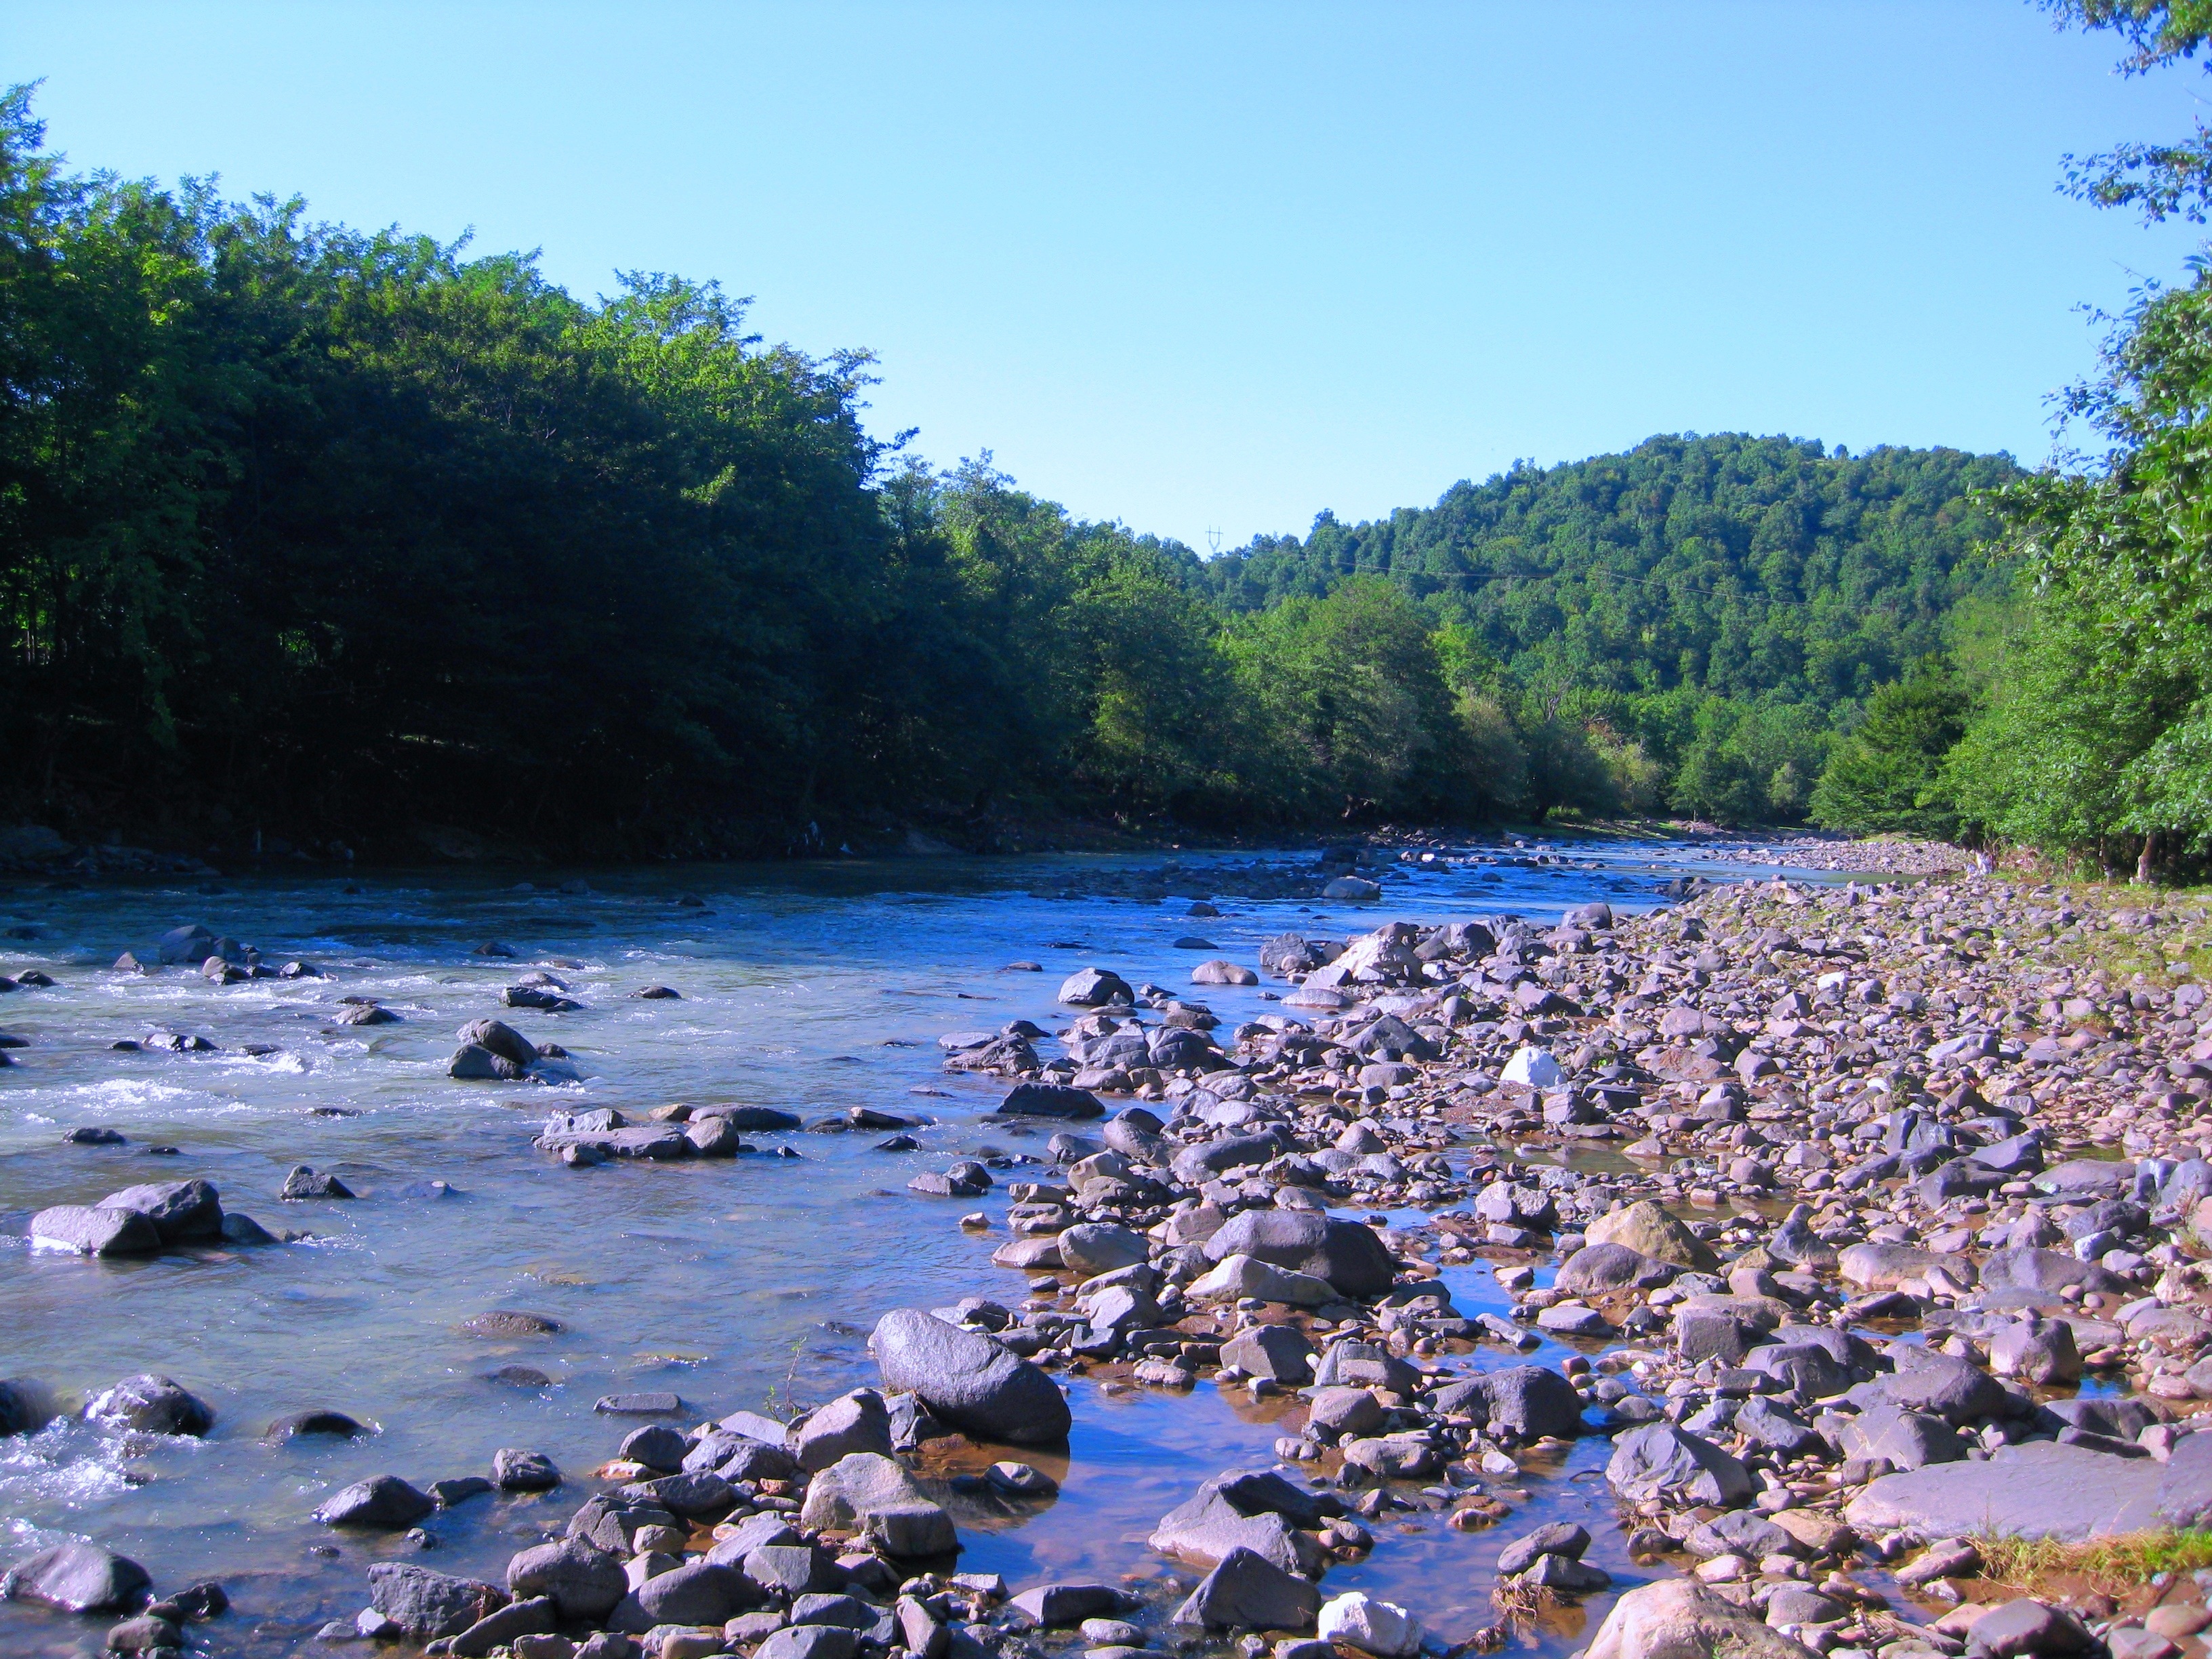
beach, landscape, sea, coast, tree, water, nature, rock, wilderness, sky, fall, shore, flower, lake, old, river, stone, travel, europe, stream, autumn, park, landmark, church, tourism, body of water, sunny, geology, georgia, famous, heritage, unesco, geological, site, formations, gelati, caucasus, landform, speleology